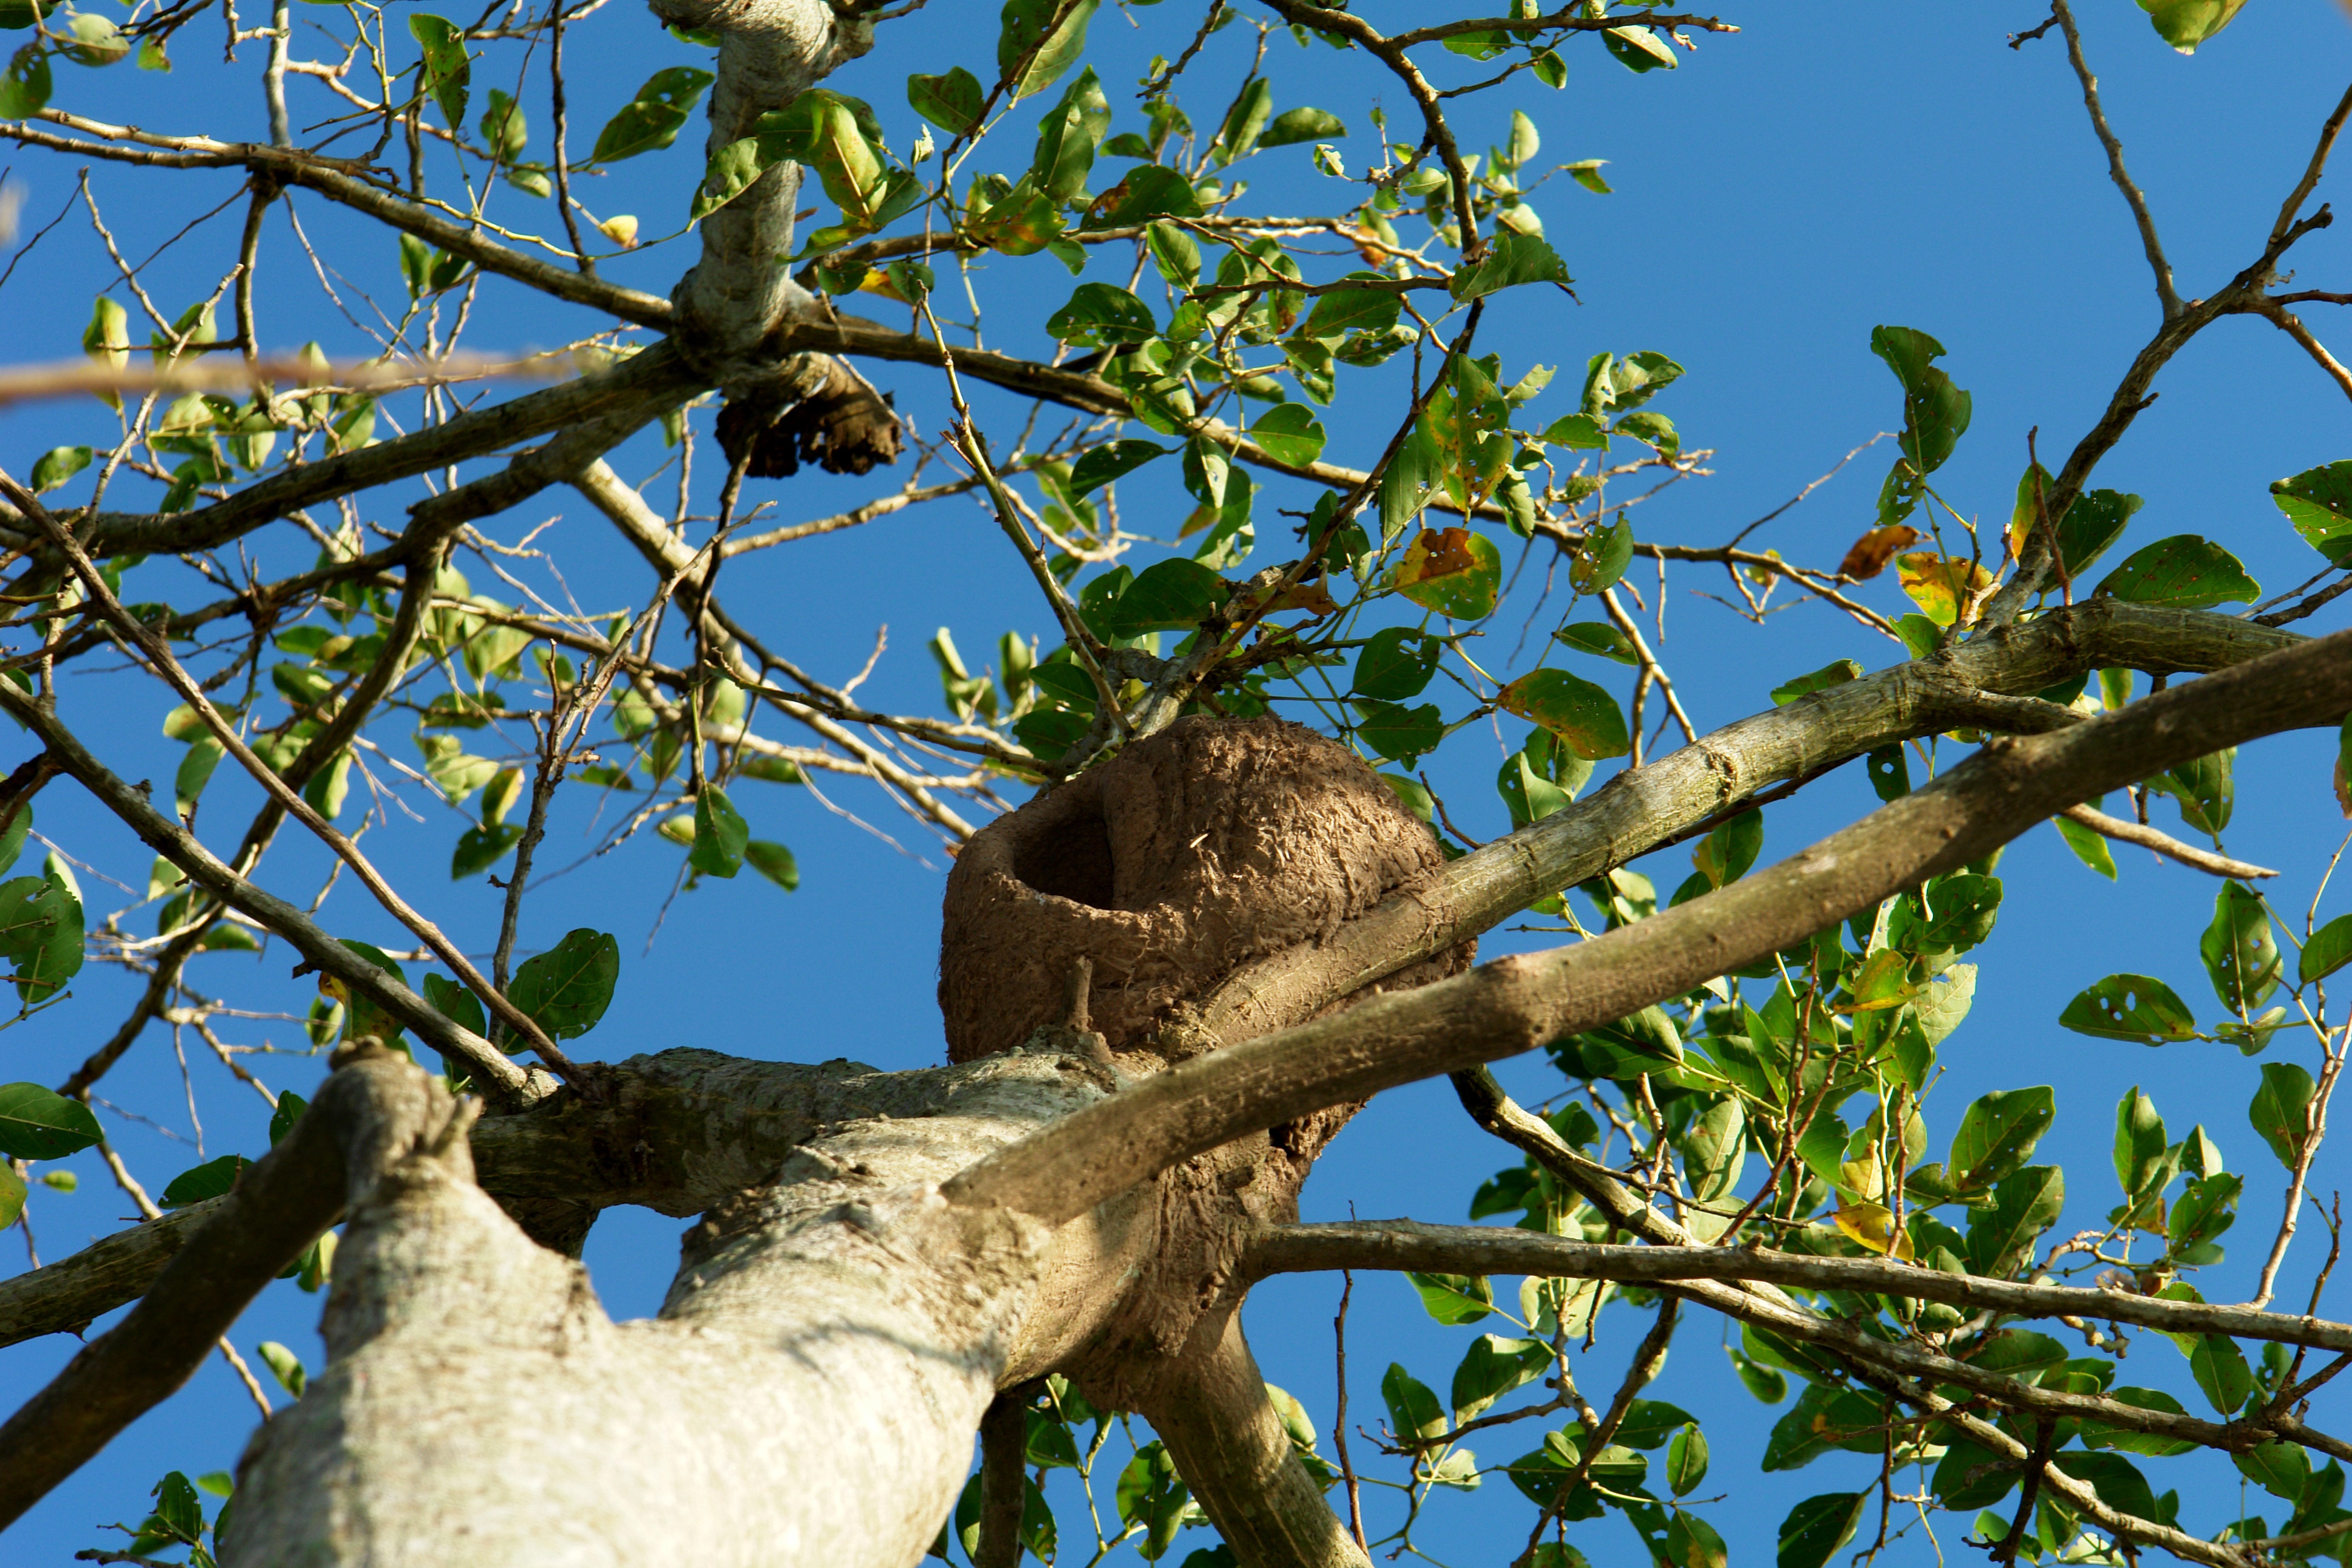
work, tree, nature, branch, bird, plant, house, flower, home, wildlife, wild, produce, fauna, blue sky, height, branches, vertebrate, ave, nest, woody plant, rufous hornero